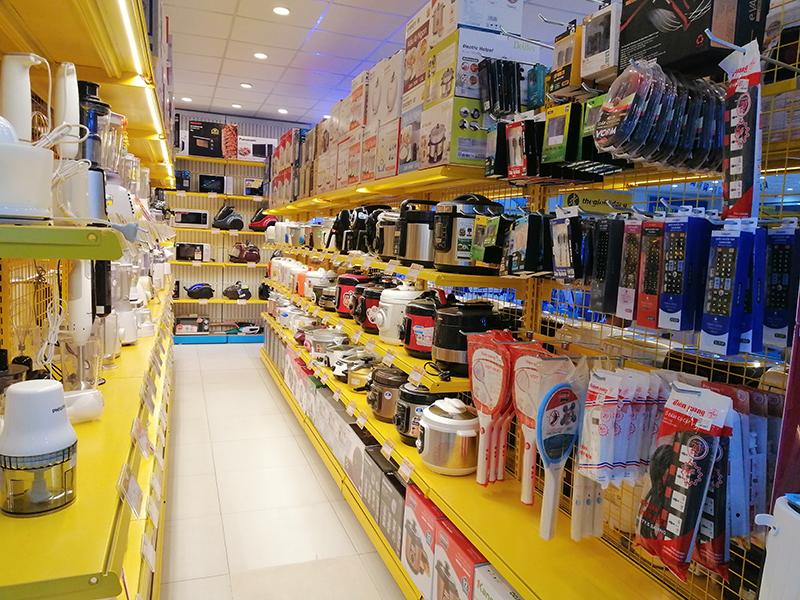
có nhiều mặt hàng đồ gia dụng xuất hiện ở các kệ hàng màu vàng